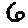
Label: 6